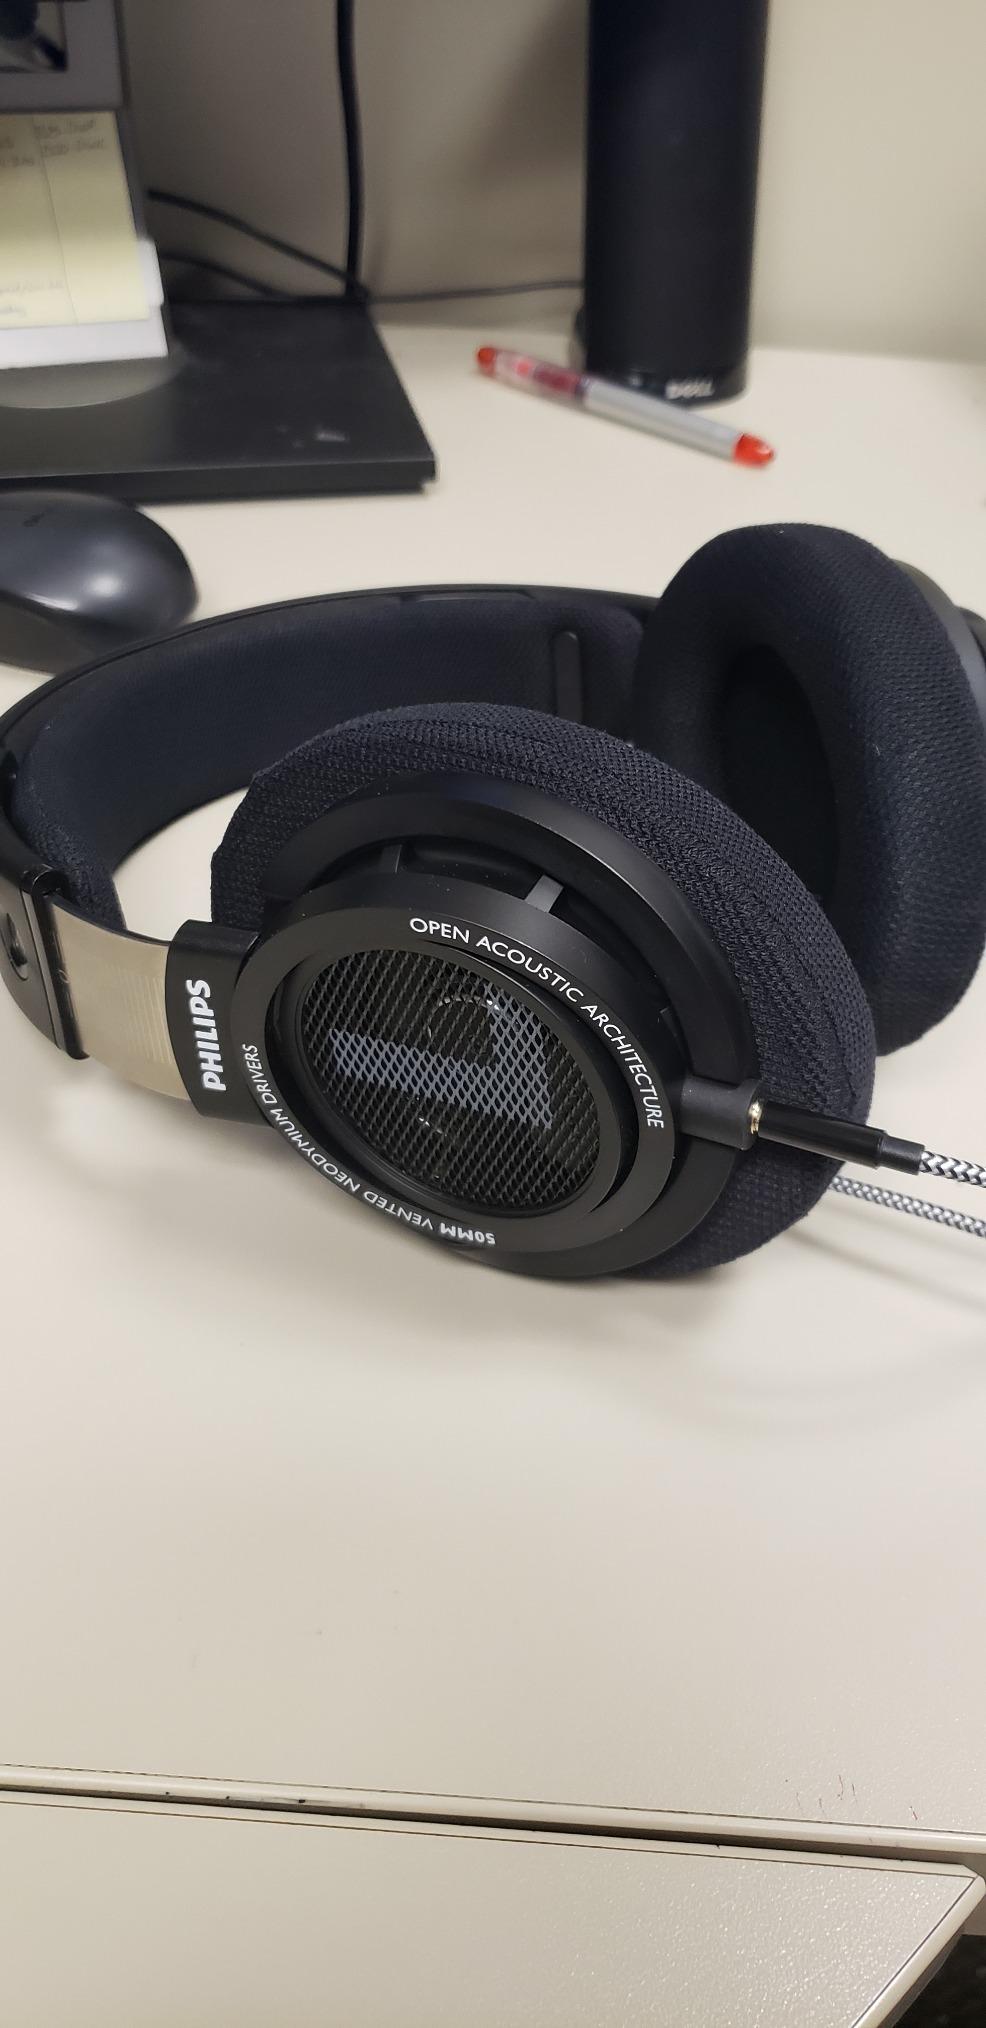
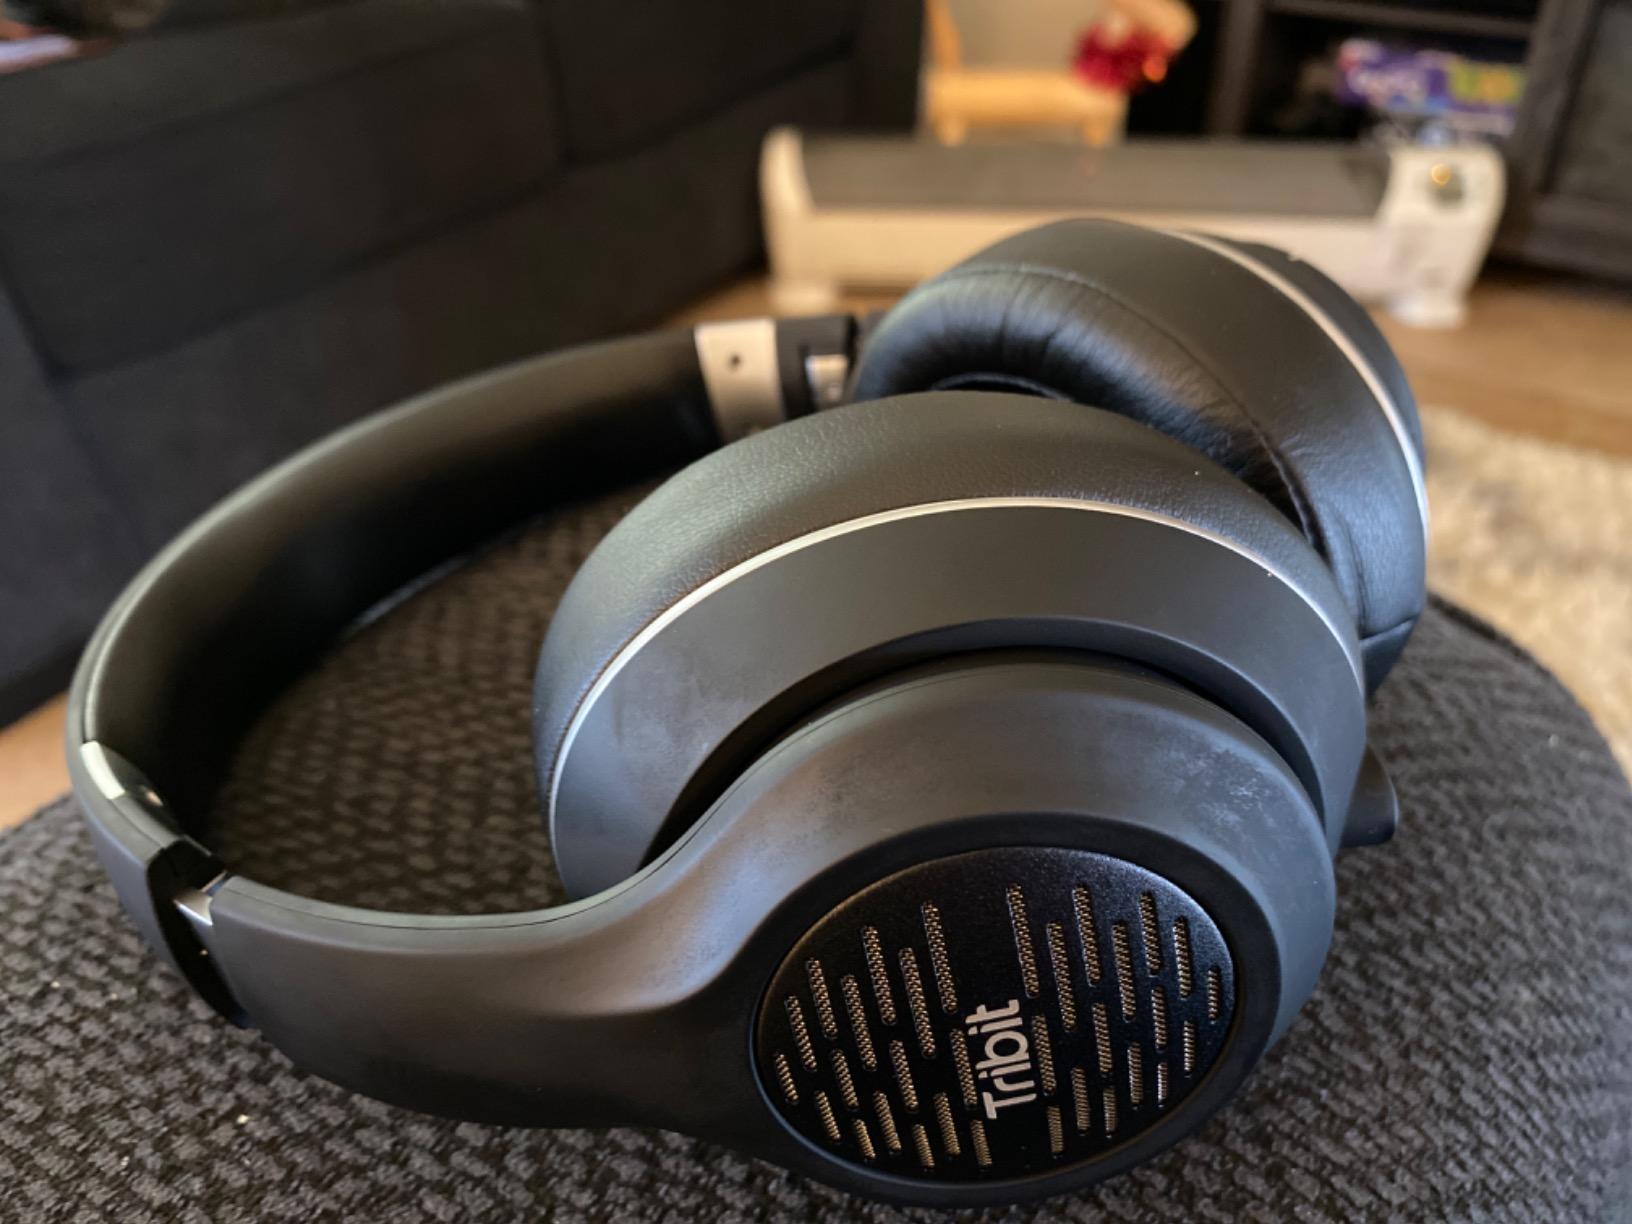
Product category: headphones
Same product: no